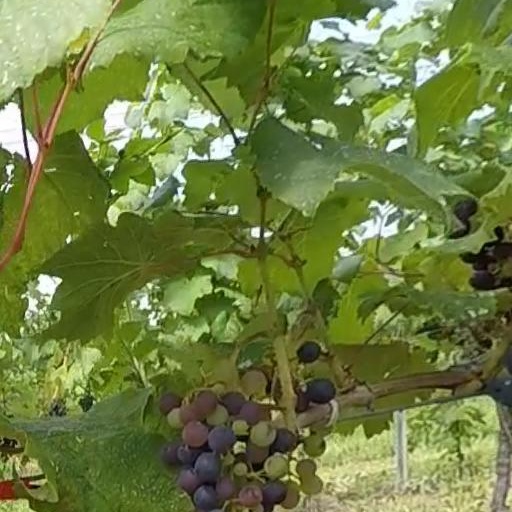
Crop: grape